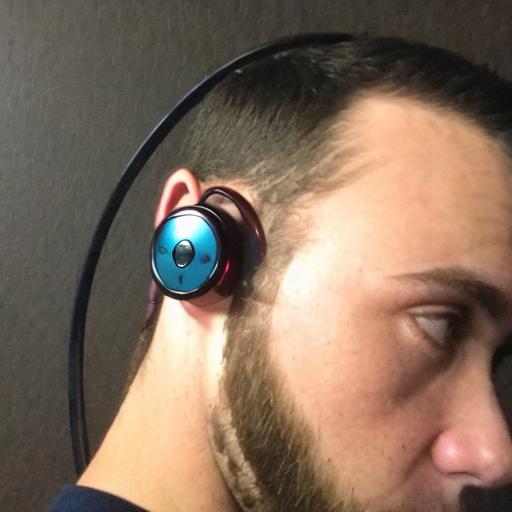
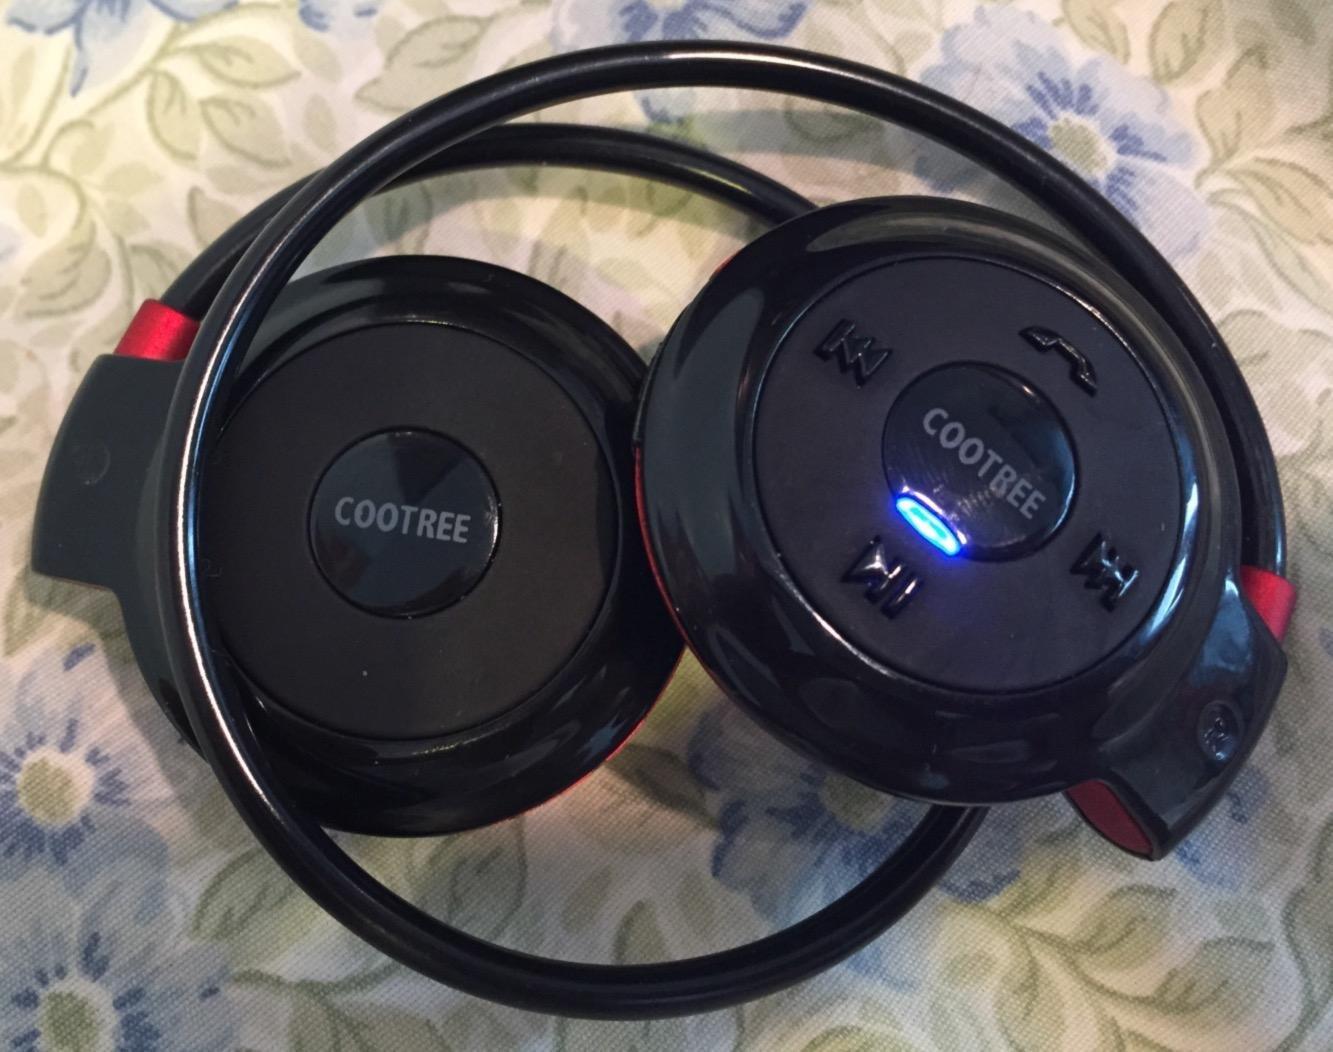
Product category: headphones
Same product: no